Application of silicon-germanium thermoelectrics in space exploration

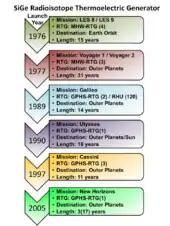
RTG Space Exploration Timeline

SiGe has been used as a material in RTGs since 1976. Each mission that has used RTG technology involves exploration of far-reaching regions of the Solar System. The most recent mission, "New Horizons" (2005), was originally set for a 3-year exploration, but was extended to 17 years.